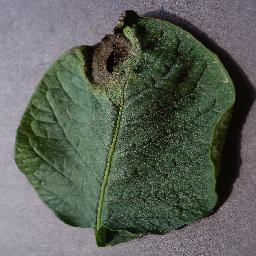
Label: Potato___Late_blight